Sabretooth (character)

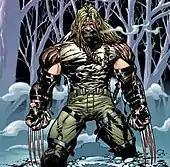
The Ultimate Marvel depiction of Sabretooth

An alternate universe variant of Sabretooth from Earth-1610 appears in the Ultimate Marvel universe. This version is a soldier for Weapon X who sports adamantium claws and teeth.